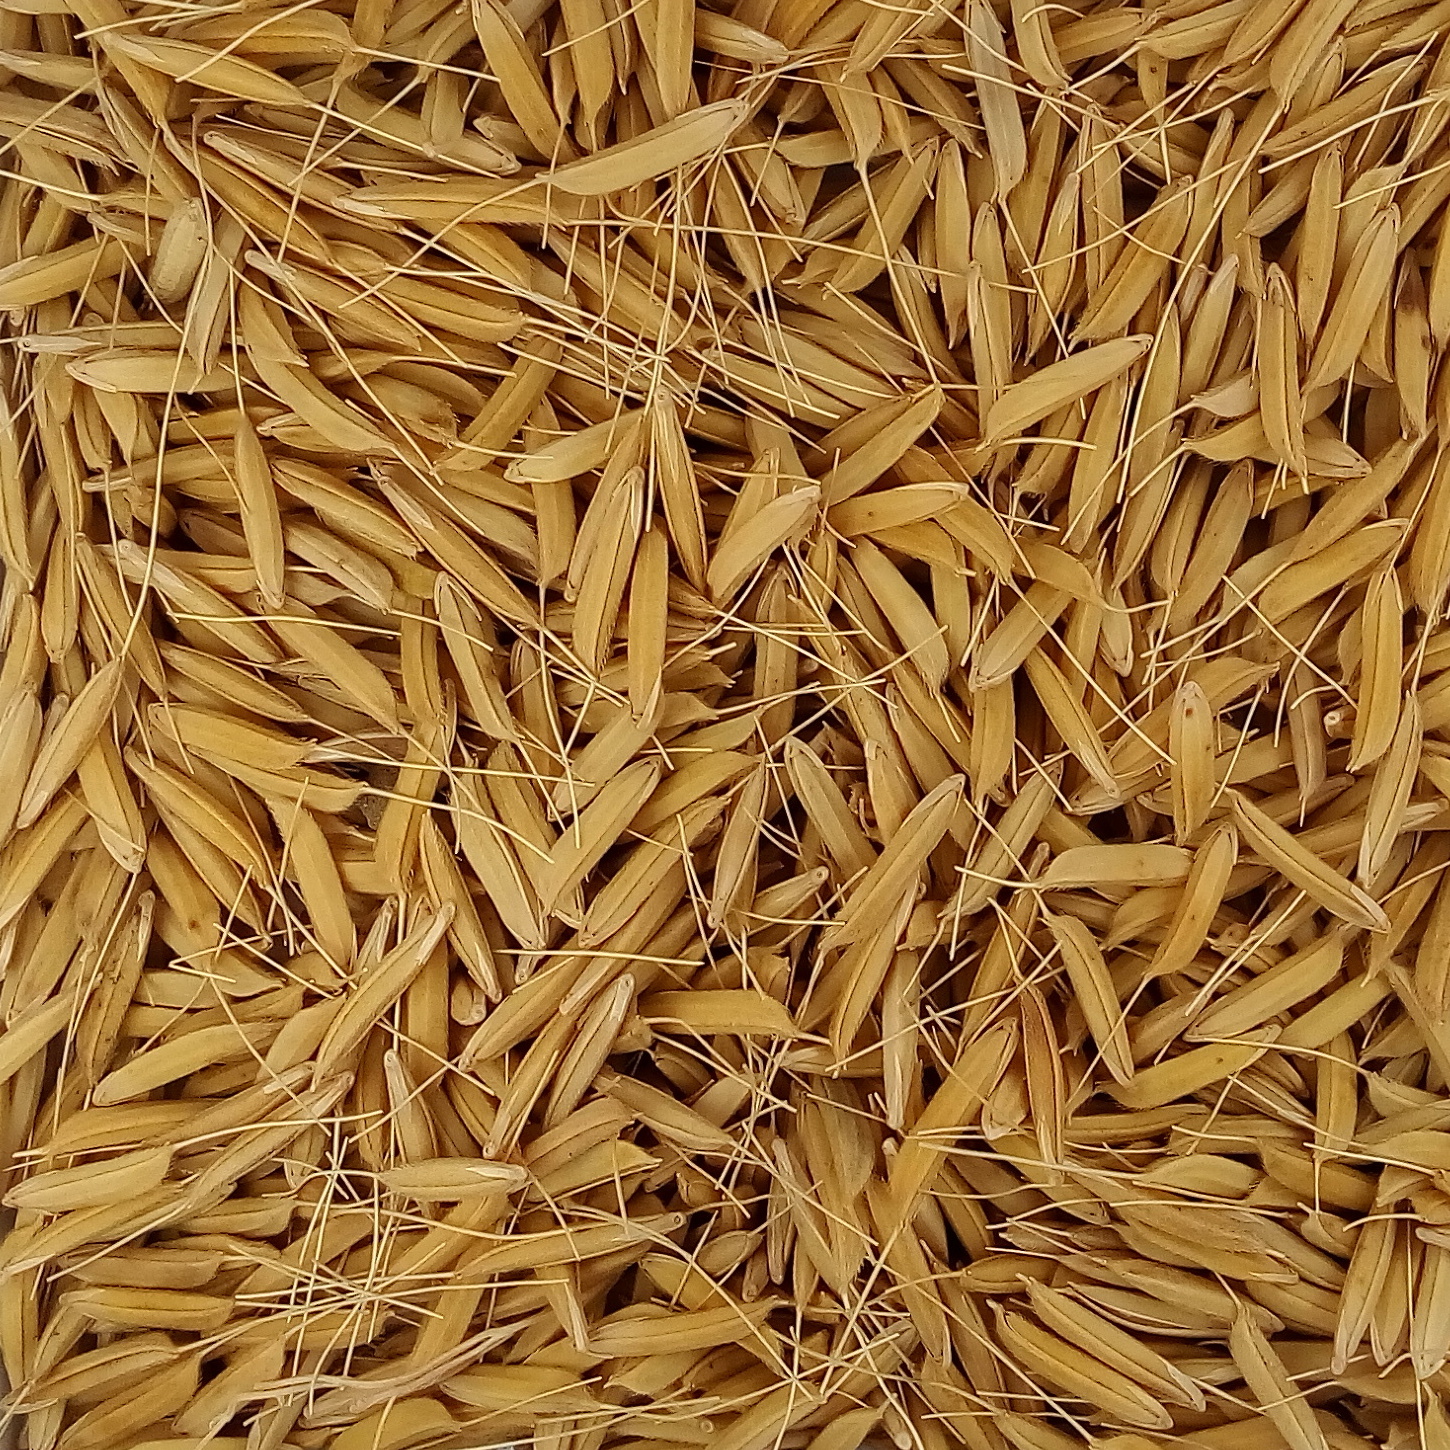
Rice seed variety: 1637